Gliophorus psittacinus

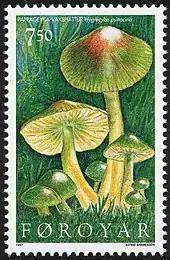
On Faroe Islands stamp

The parrot toadstool is a small mushroom, with a convex to umbonate cap up to in diameter, which is green when young and later yellowish or even pinkish tinged. The stipe, measuring in length and 3–5 mm in width, is green to greenish yellow. The broad adnate gills are greenish with yellow edges and spore print white. The green colouring persists at the stem apex even in old specimens. The spores are white, elliptical, smooth and inamyloid. The spore print is white.